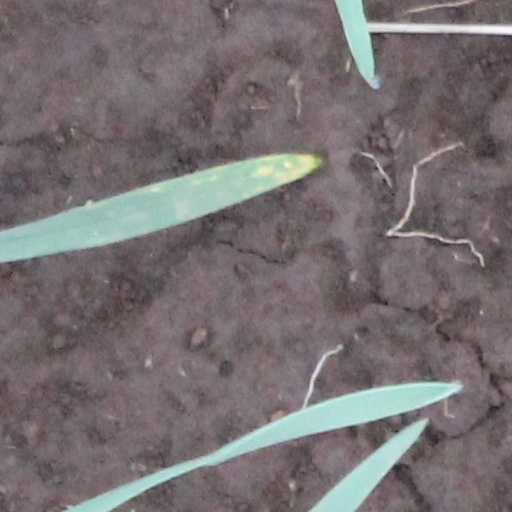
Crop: wheat